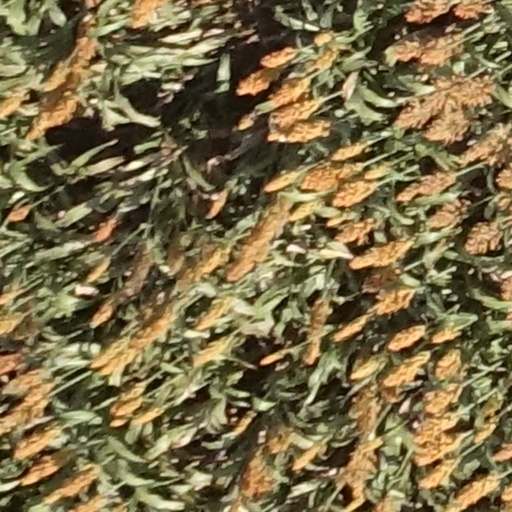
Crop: sorghum